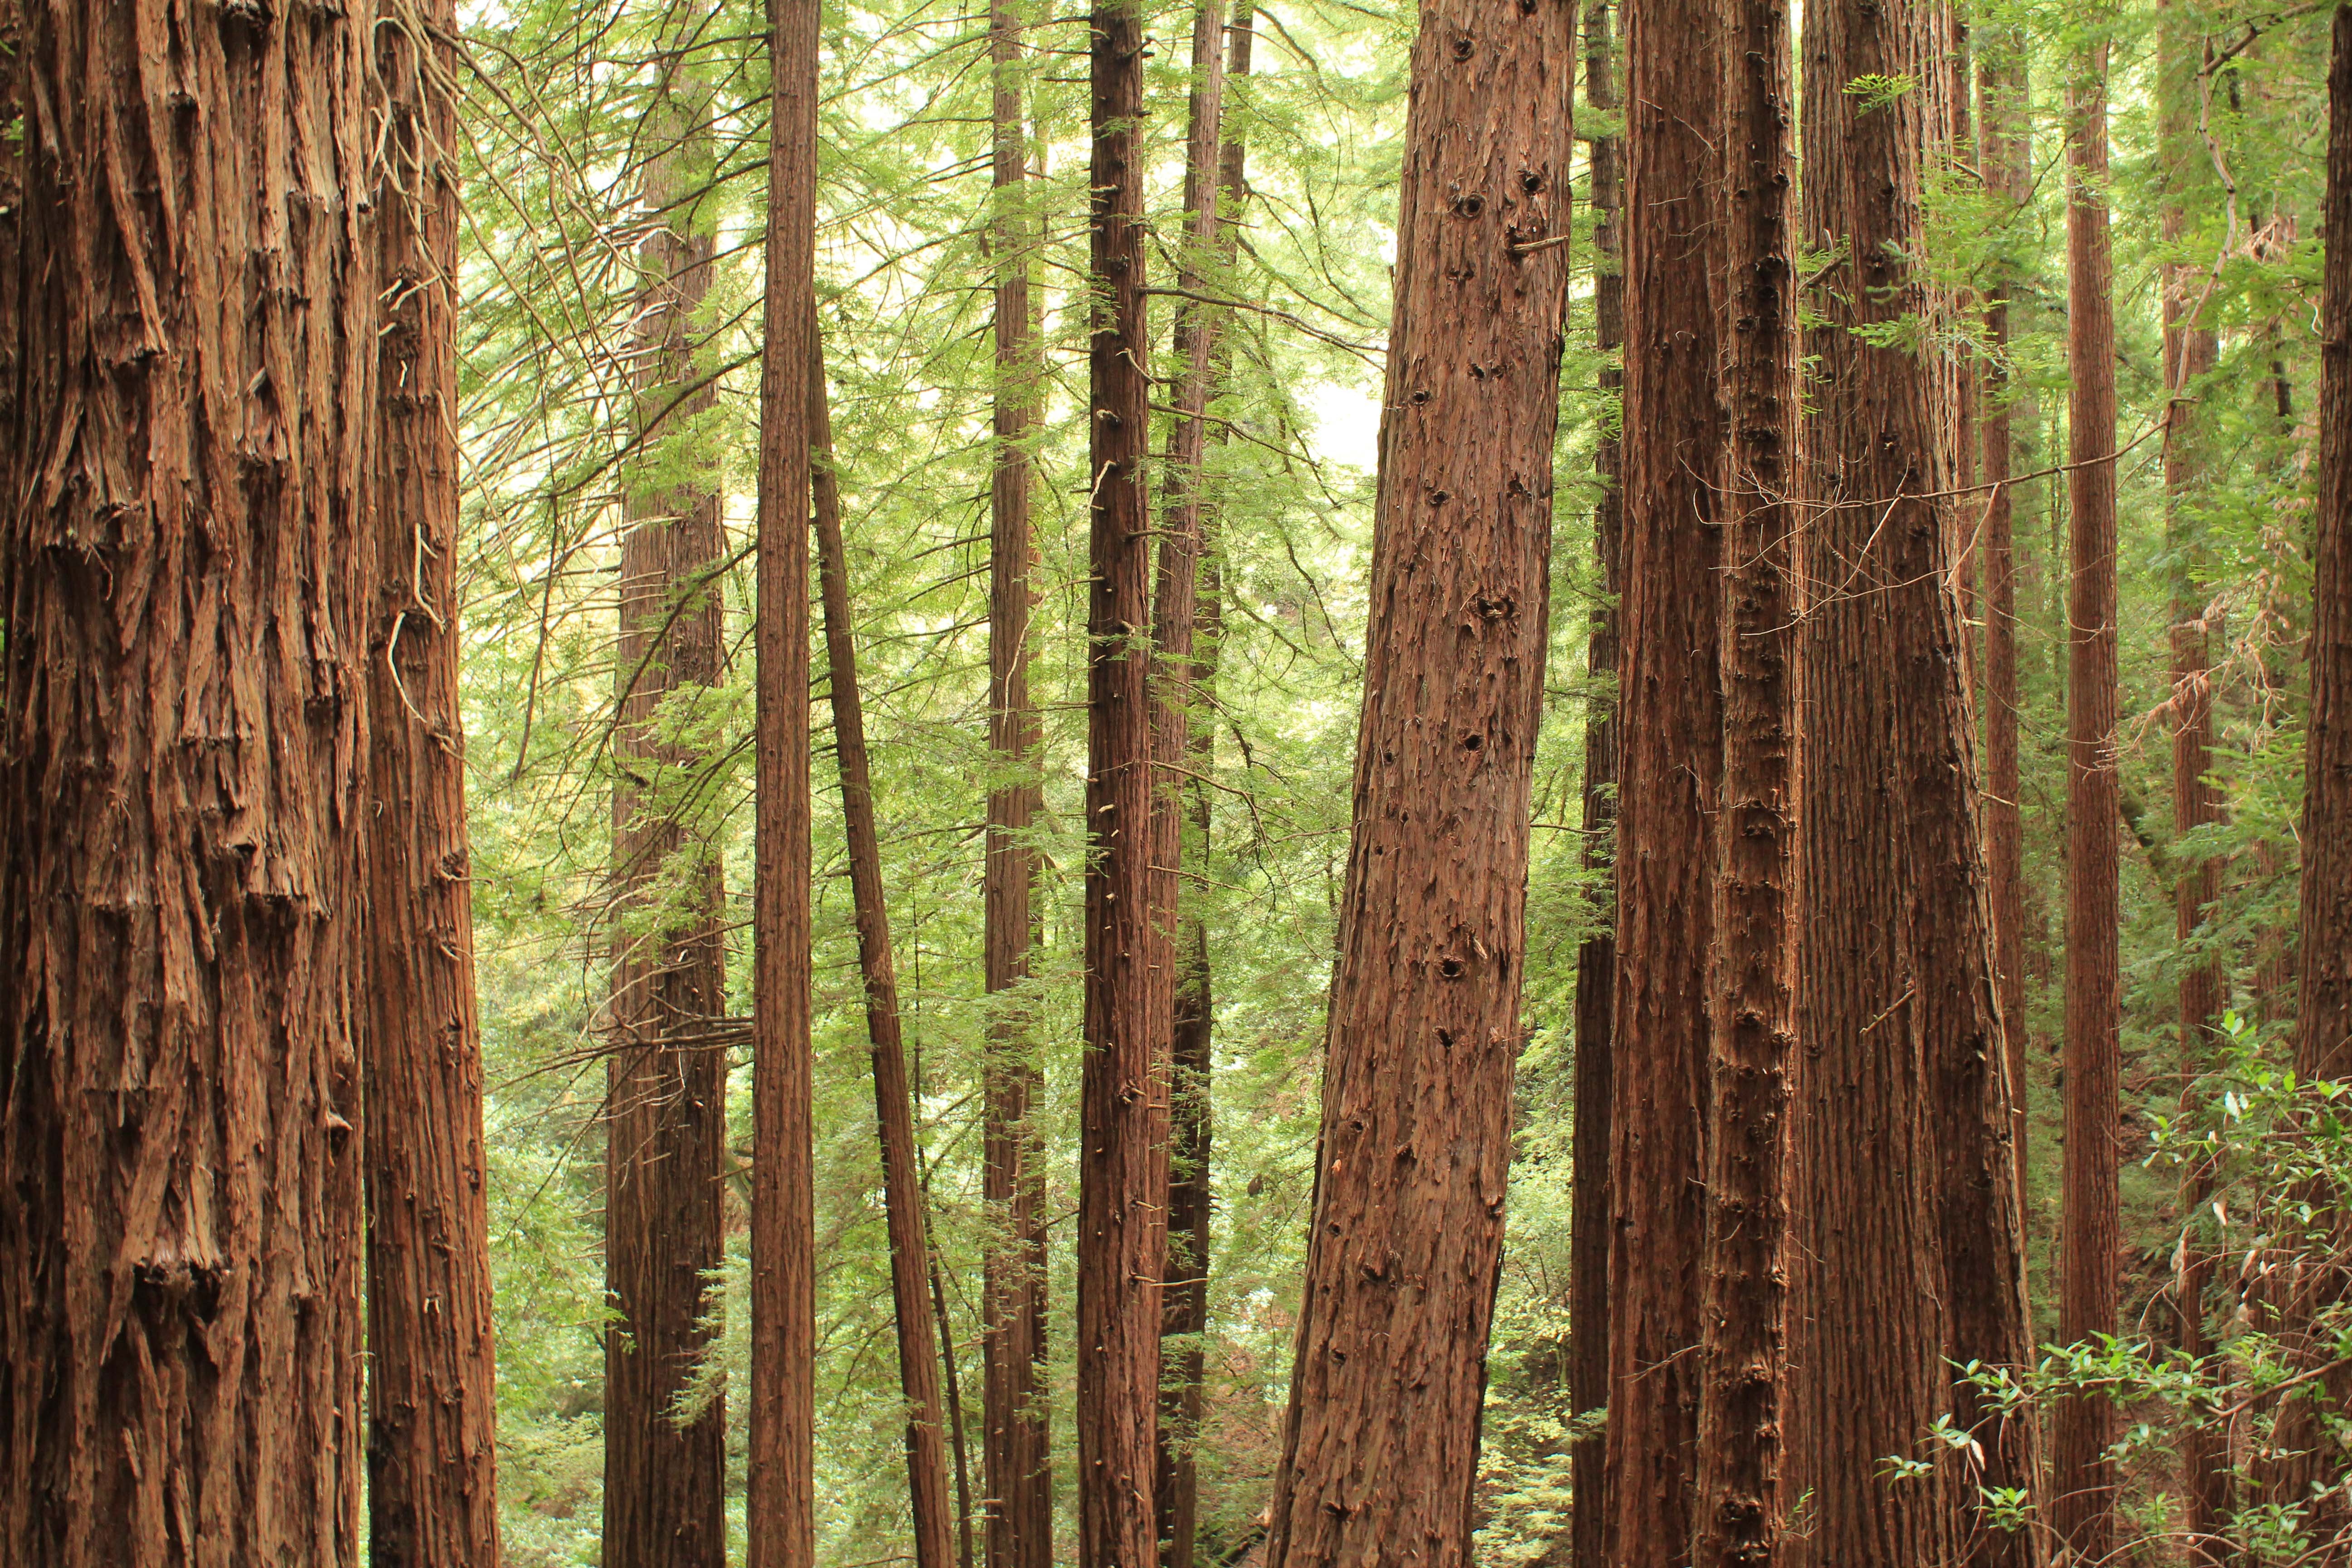
tree, nature, forest, branch, plant, wood, sunlight, trunk, jungle, trees, rainforest, deciduous, grove, woodland, habitat, ecosystem, biome, old growth forest, natural environment, plant stem, woody plant, temperate broadleaf and mixed forest, temperate coniferous forest